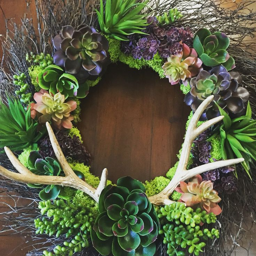
faux succulent wreath embellished with antlers and moss ... made with all things